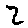
Label: 2